Senna aciphylla

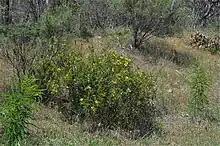
Habit in Canberra

Senna aciphylla, commonly known as sprawling senna or Australian senna, is a species of flowering plant in the family Fabaceae and is endemic to eastern Australia. It is a sprawling shrub with pinnate leaves with eight to twelve pairs of linear to narrowly elliptic leaflets, and yellow flowers in pairs or groups of three.